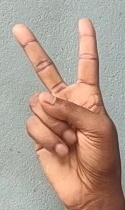
ASL sign: V